Grand-Place

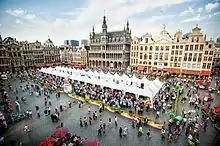
The Grand-Place on the day of the Belgian Beer Weekend

At the start of World War I, as refugees flooded Brussels, the Grand-Place was filled with military and civilian casualties. The Town Hall served as a makeshift hospital. On 20 August 1914, at 2 p.m., the occupying German army arrived at the Grand-Place and set up field kitchens. The occupiers hoisted a German flag at the left side of the Town Hall.